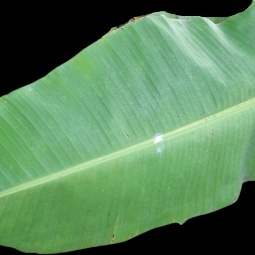
Label: Healthy